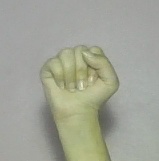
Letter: saad